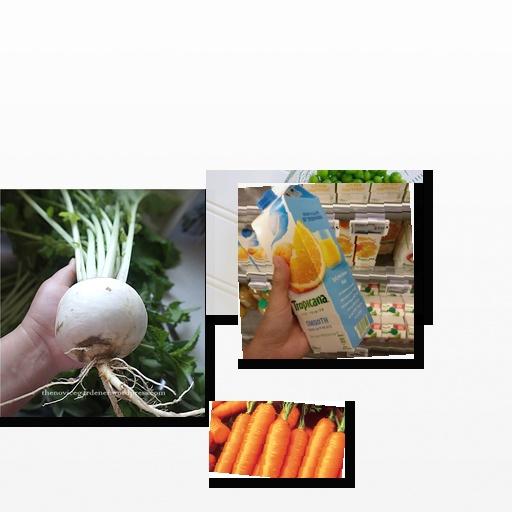
Food items: carrot, mixed_juice, peas, turnip